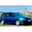
Label: automobile